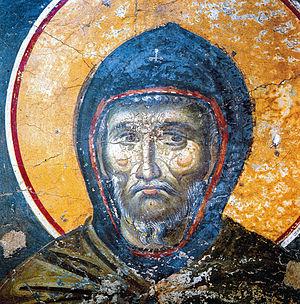
Éphrem le Syrien, Éphrem de Nisibe ou Éphrem le Syriaque, né vers 306 à Nisibe et mort en 373 à Édesse, était un diacre syrien et un théologien du IVᵉ siècle dans la région de l'Assyrie. Plusieurs dénominations chrétiennes, dont les Églises catholique et orthodoxes, le vénèrent comme un saint, et il est reconnu depuis 1920 en tant que docteur de l'Église par l'Église catholique. Il est un auteur de plusieurs hymnes et poèmes.